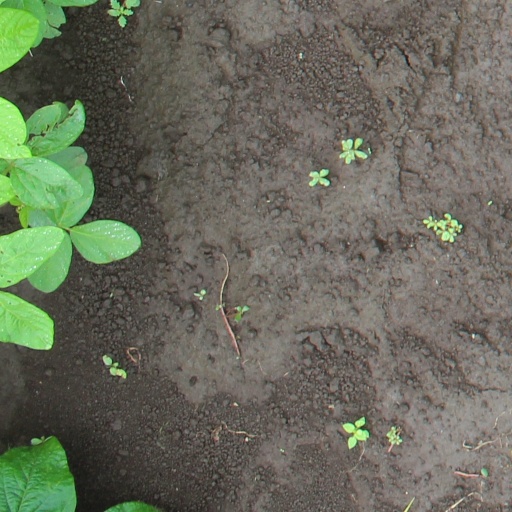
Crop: soybean